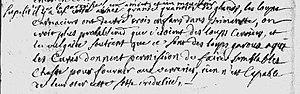
Il y a eut cette année grande quantité de glands, les loups carnassiers ont dévoré trois enfants dans Primarette, on croit plus probablement que c'était des loups-cerviers, et le vulgaire soutient que ce sont des loups-garoux, à qui les curés donnent permissions de faire semblables chasses pour fournir aux verreries, rien n'est capable de leur ôter cette sotte crédulité.
La bête de Primarette est un loup anthropophage à l'origine d'une série d'attaques sur des humains dans les environs de Primarette, en Dauphiné. La première attaque est mentionnée au printemps 1747. Jusqu'à la fin de l'hiver 1752, sept victimes sont recensées dans les registres paroissiaux.